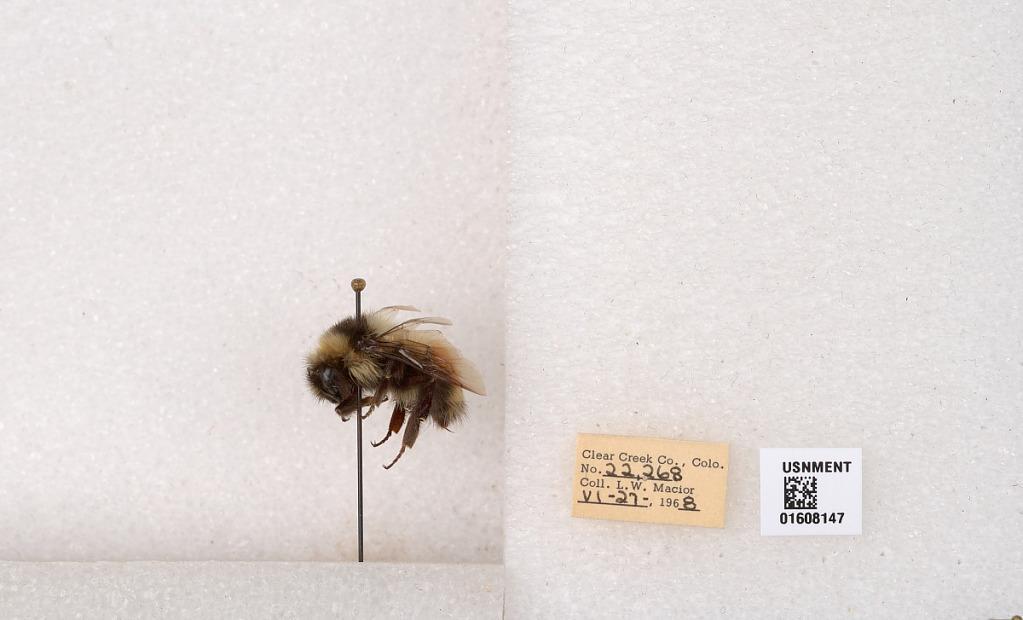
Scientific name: Bombus (Pyrobombus) sylvicola Kirby
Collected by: L. Macior
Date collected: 1968-6-27
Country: United States
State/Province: Colorado
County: Clear Creek
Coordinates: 39.6891, -105.644